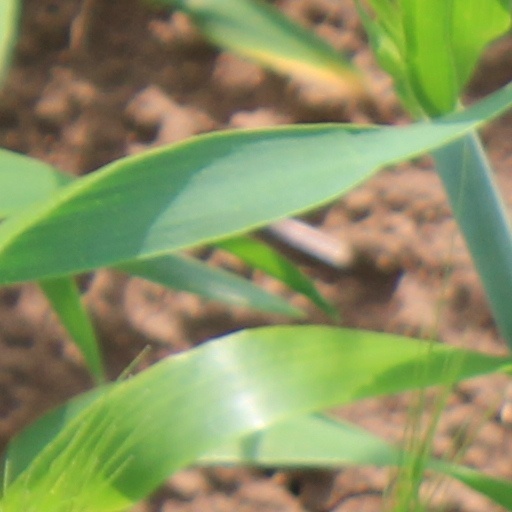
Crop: wheat